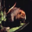
Label: beaver